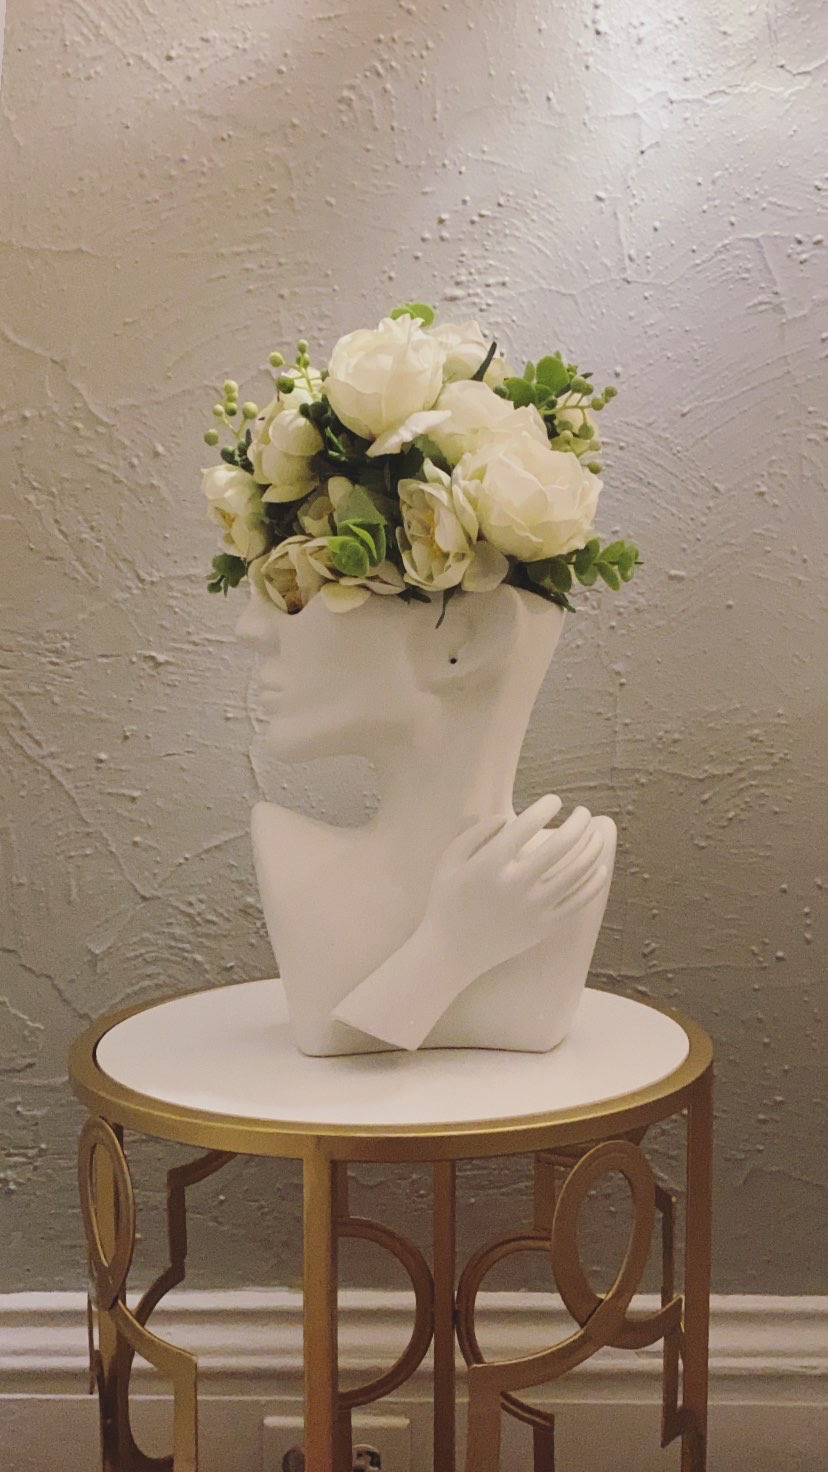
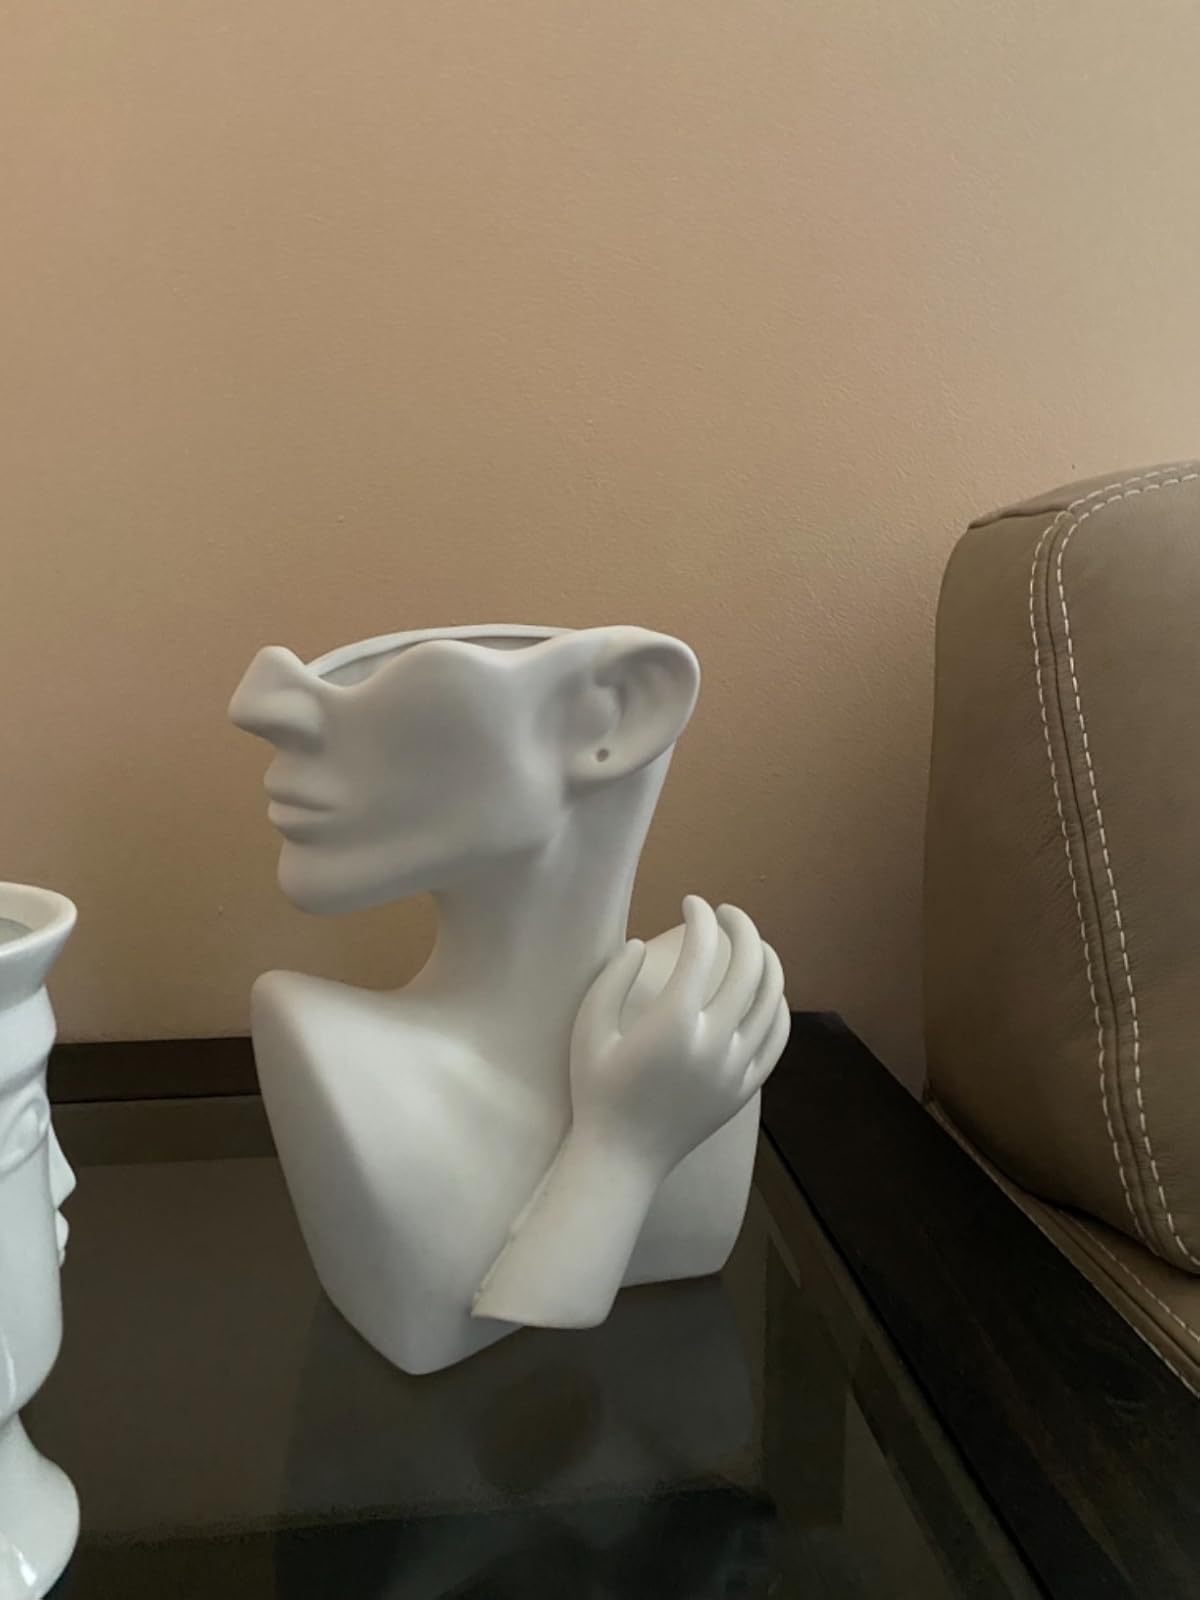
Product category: vase
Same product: yes